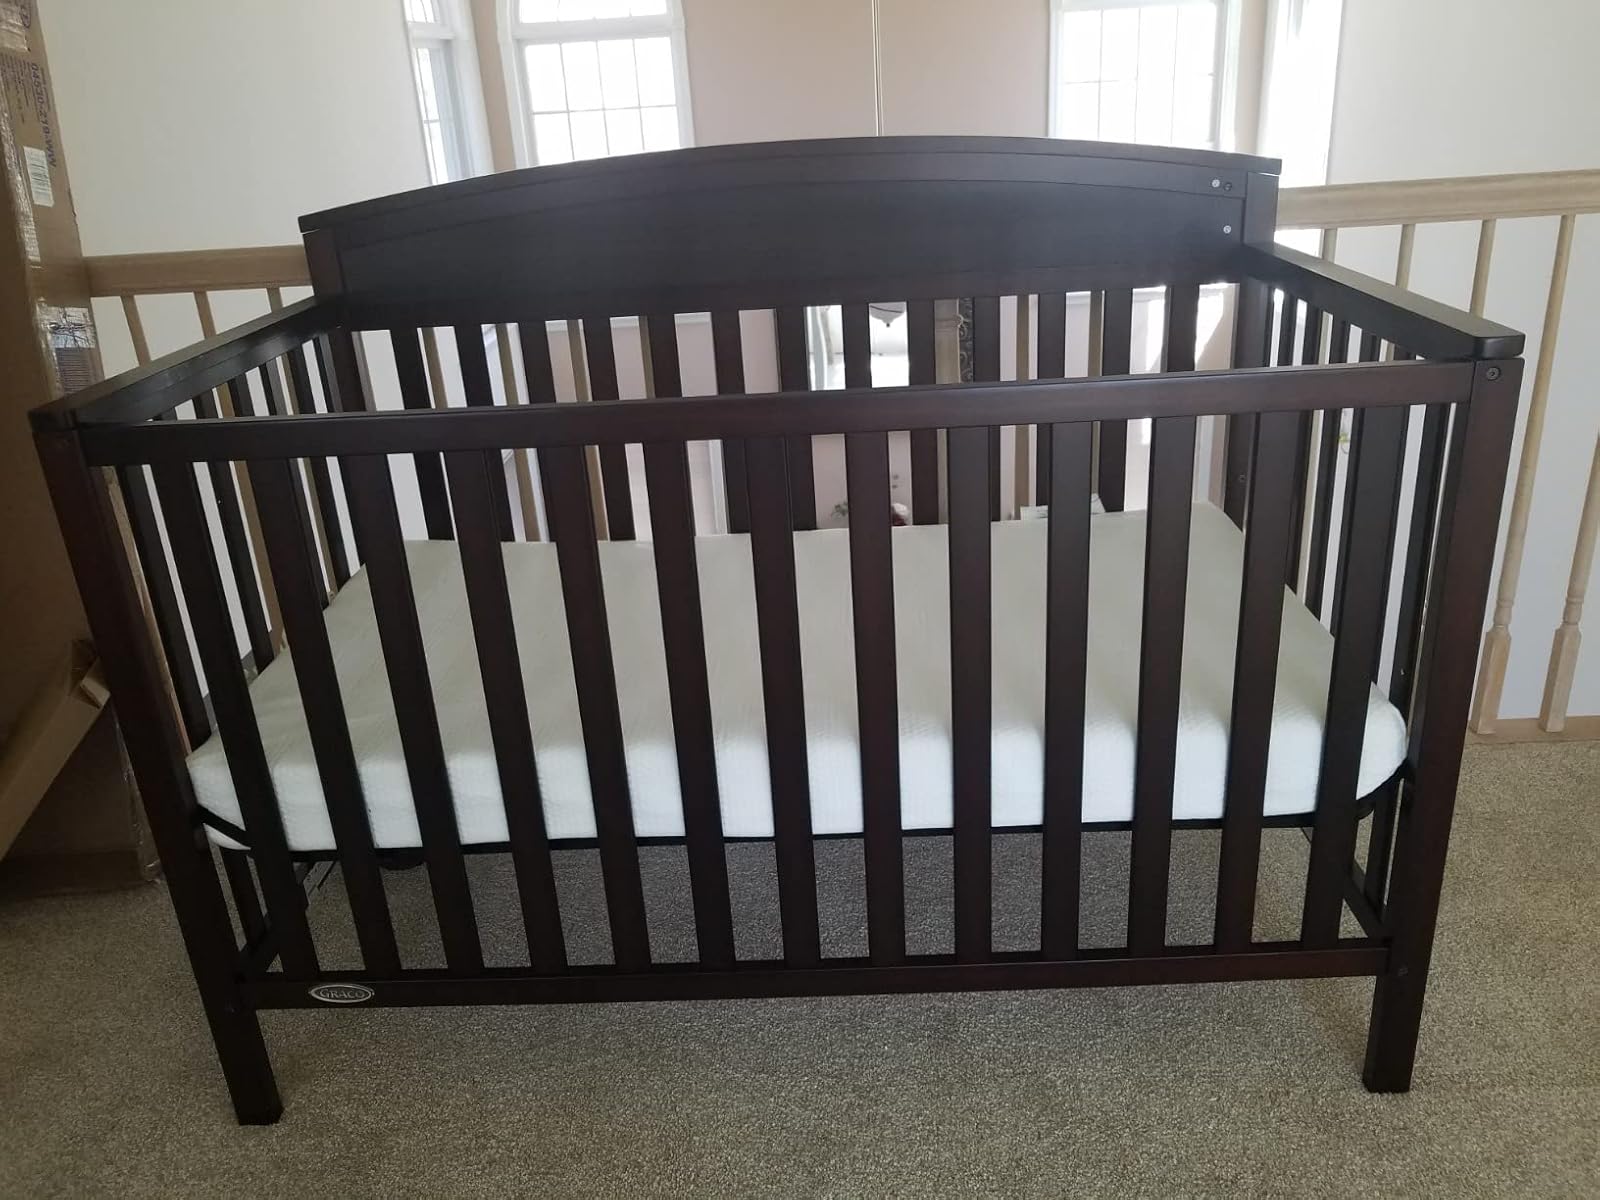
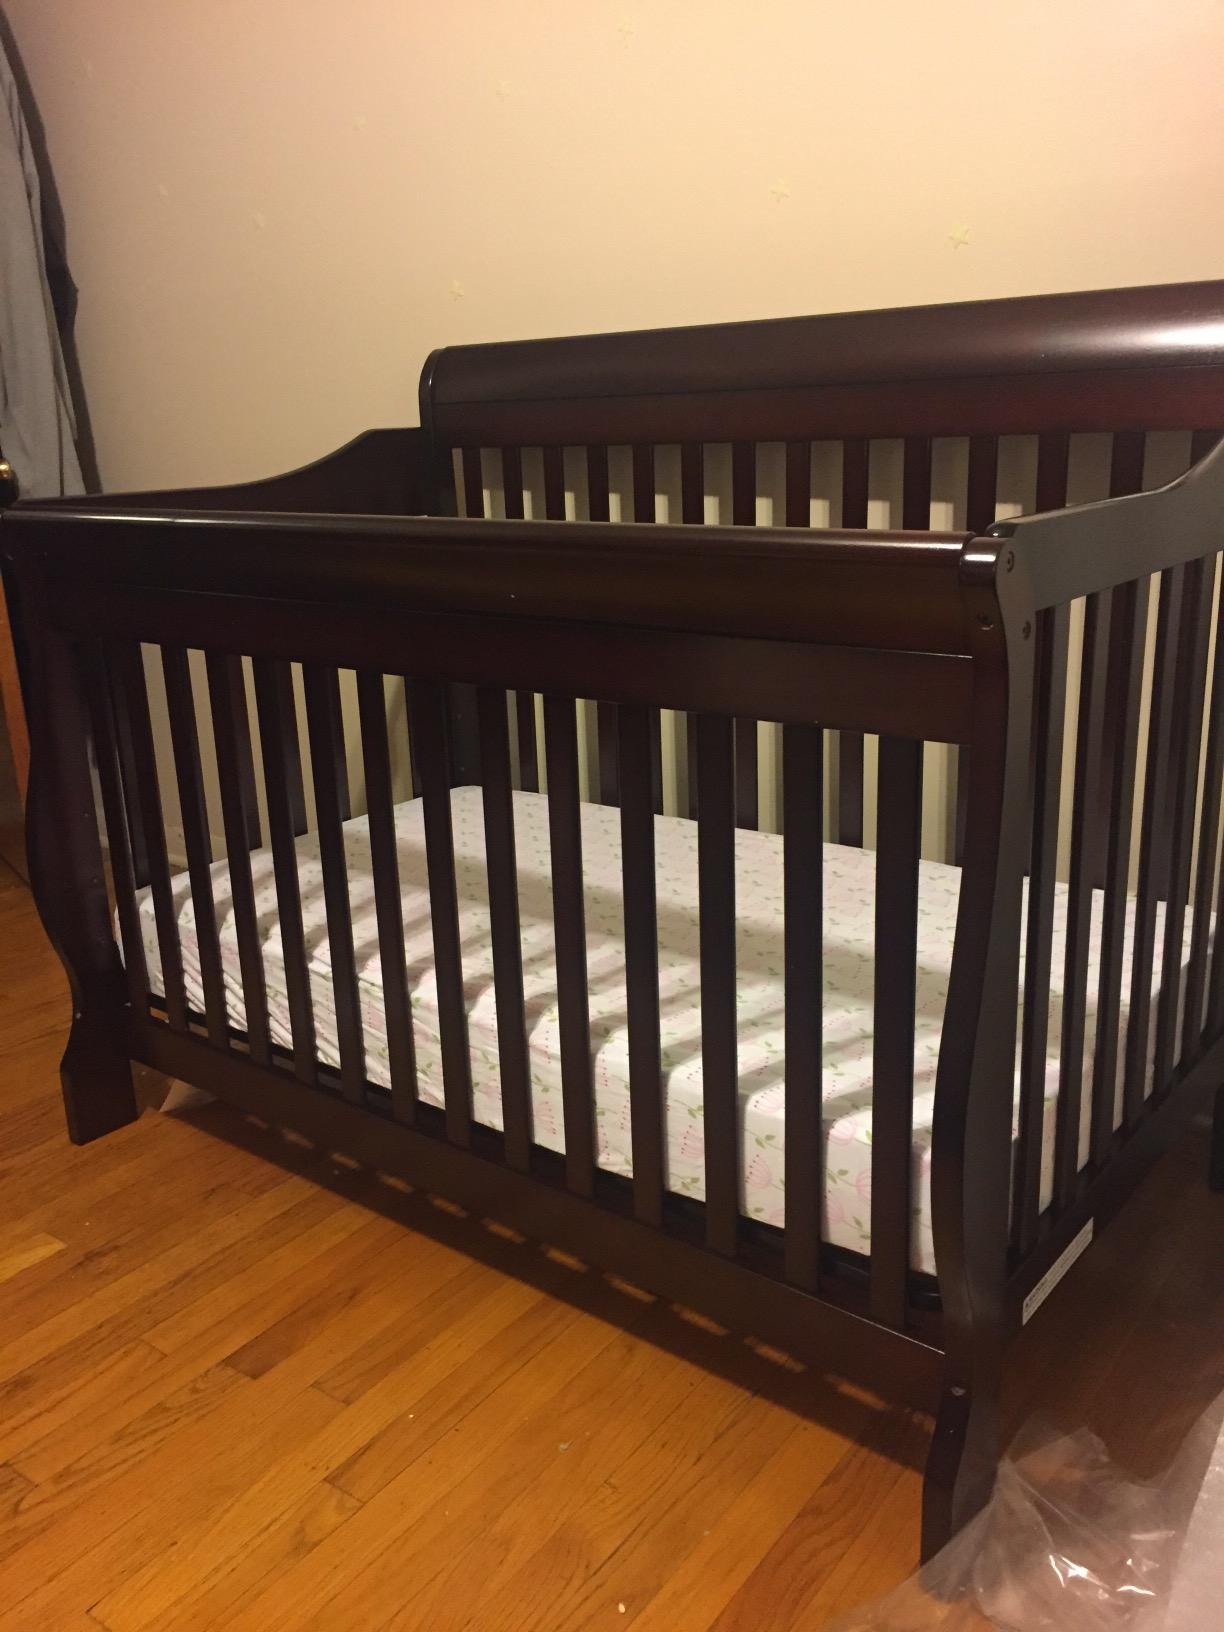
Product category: products_crib
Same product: no